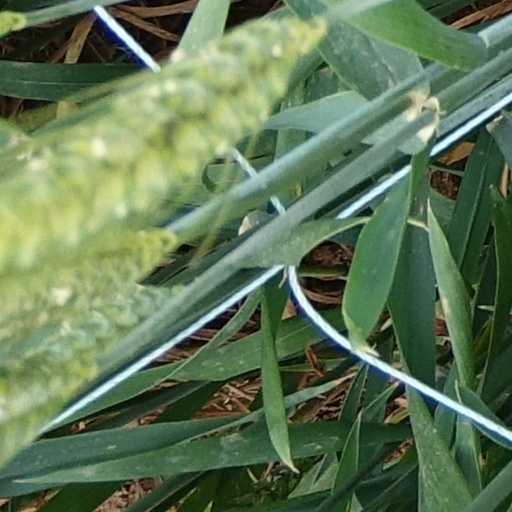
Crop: wheat